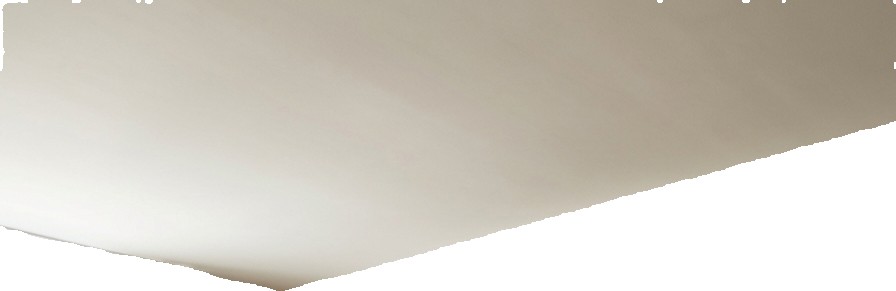
Surface category: ceiling